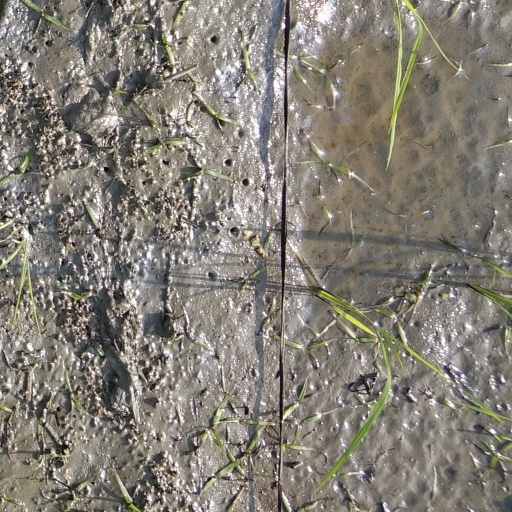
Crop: rice